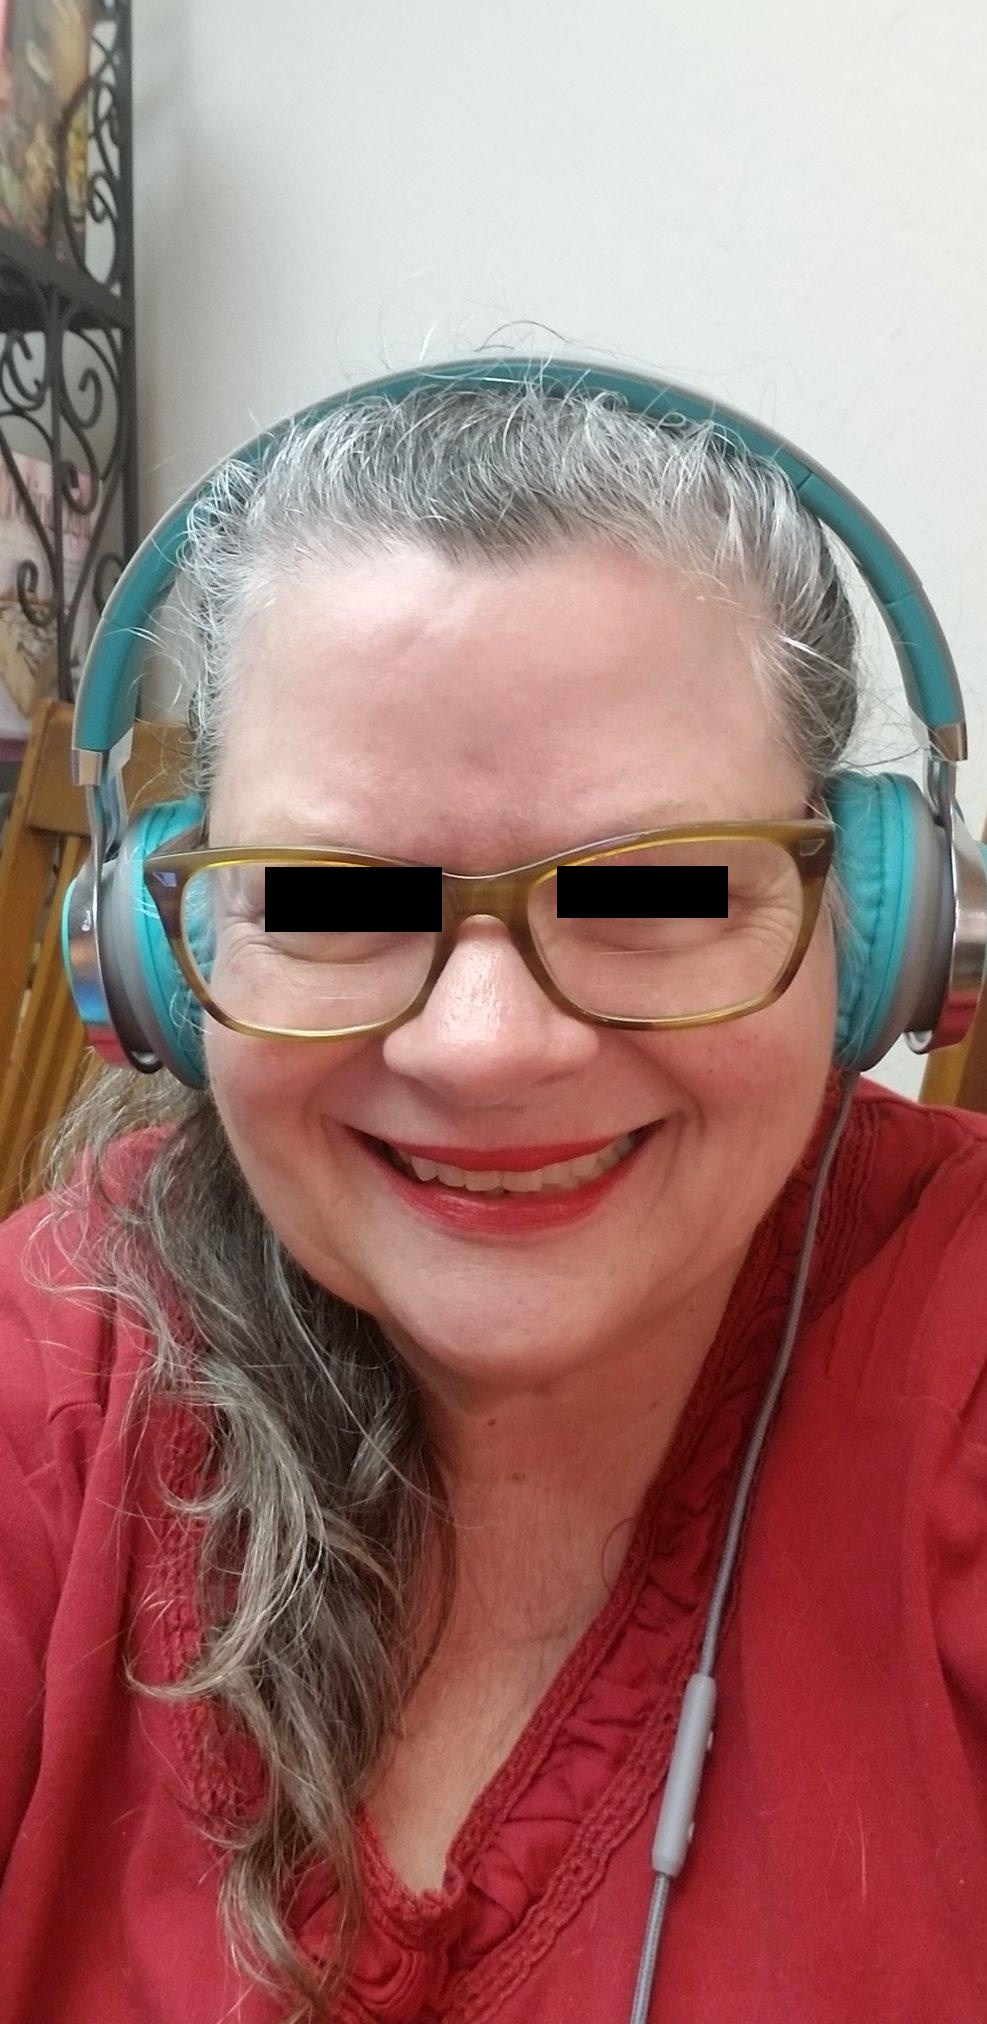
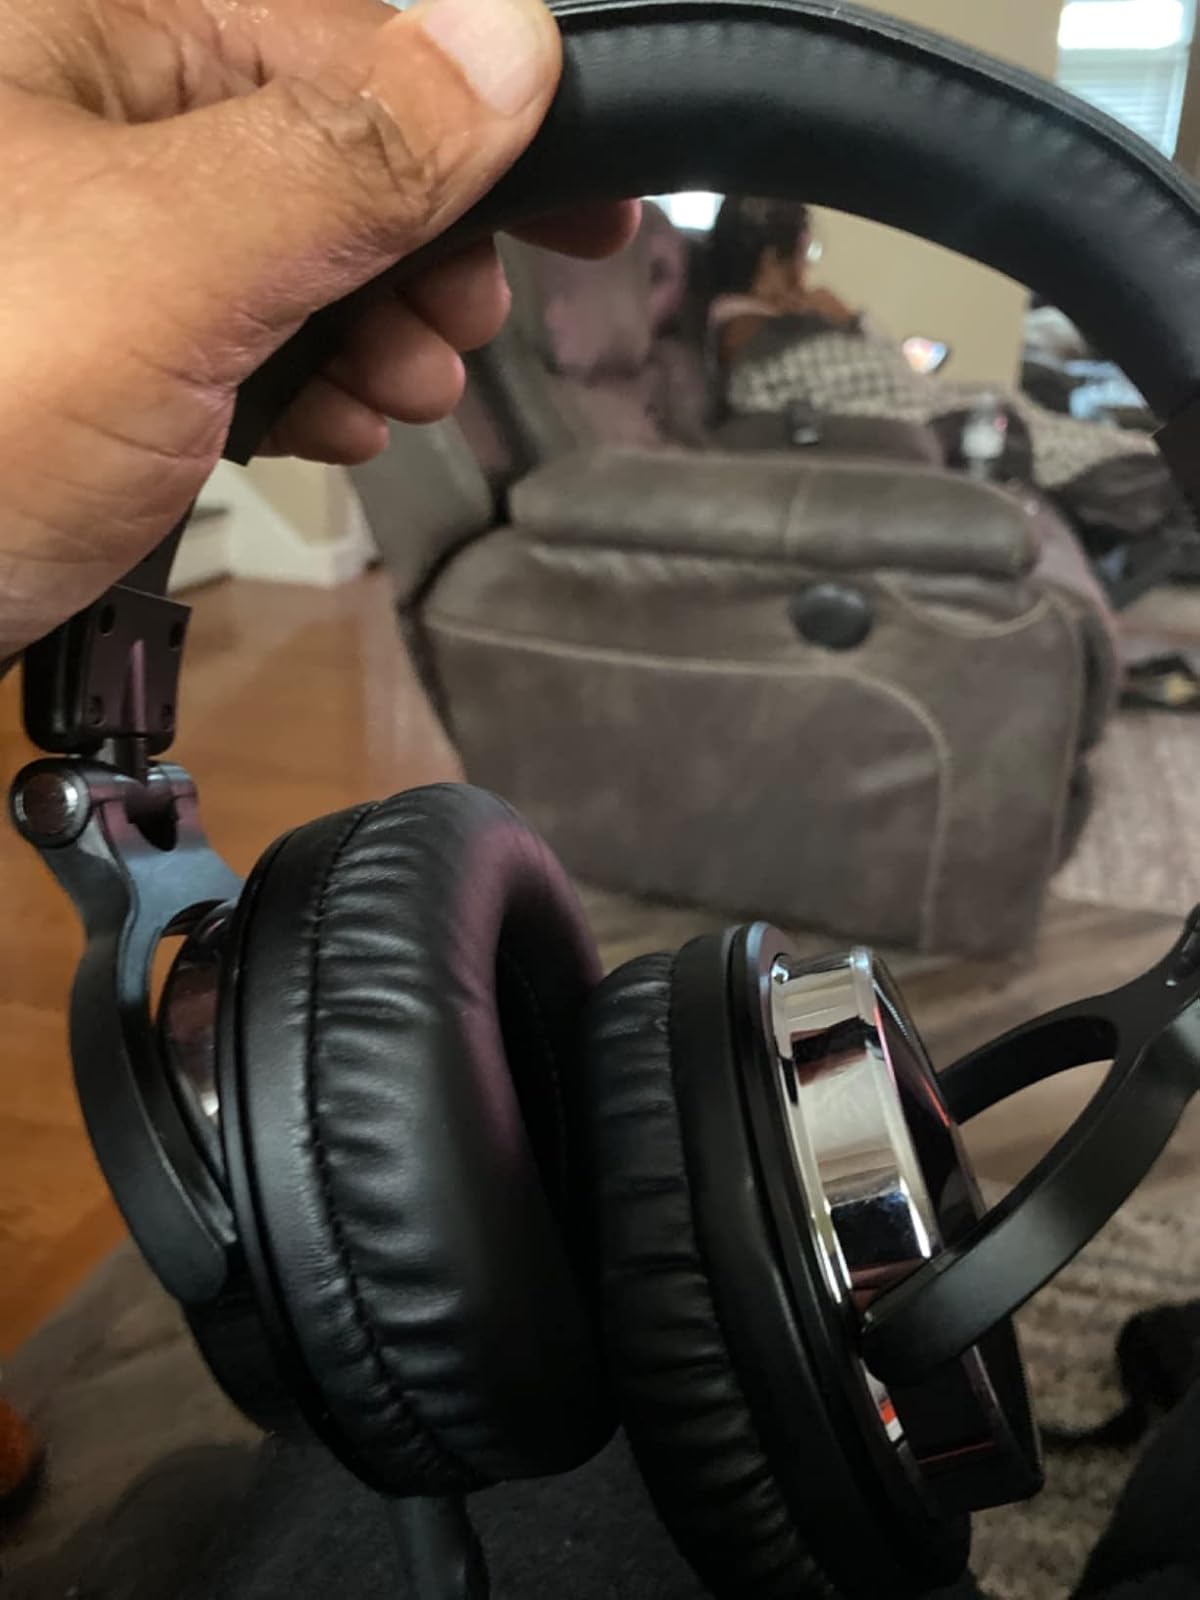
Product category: headphones
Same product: no